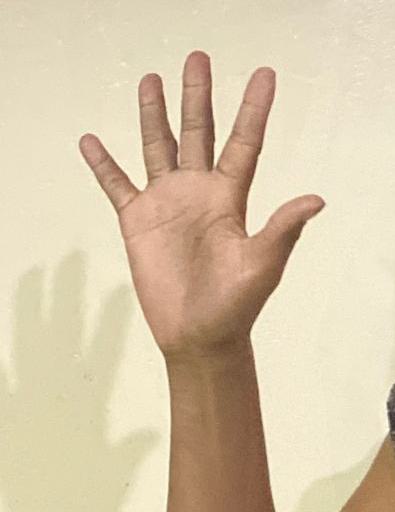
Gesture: palm